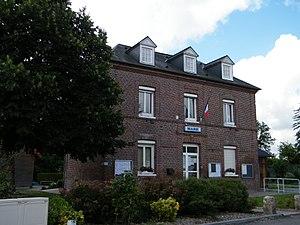
Ancourt, Seine-Maritime, France, mairie
Ancourt est une commune française située dans le département de la Seine-Maritime en région Normandie.